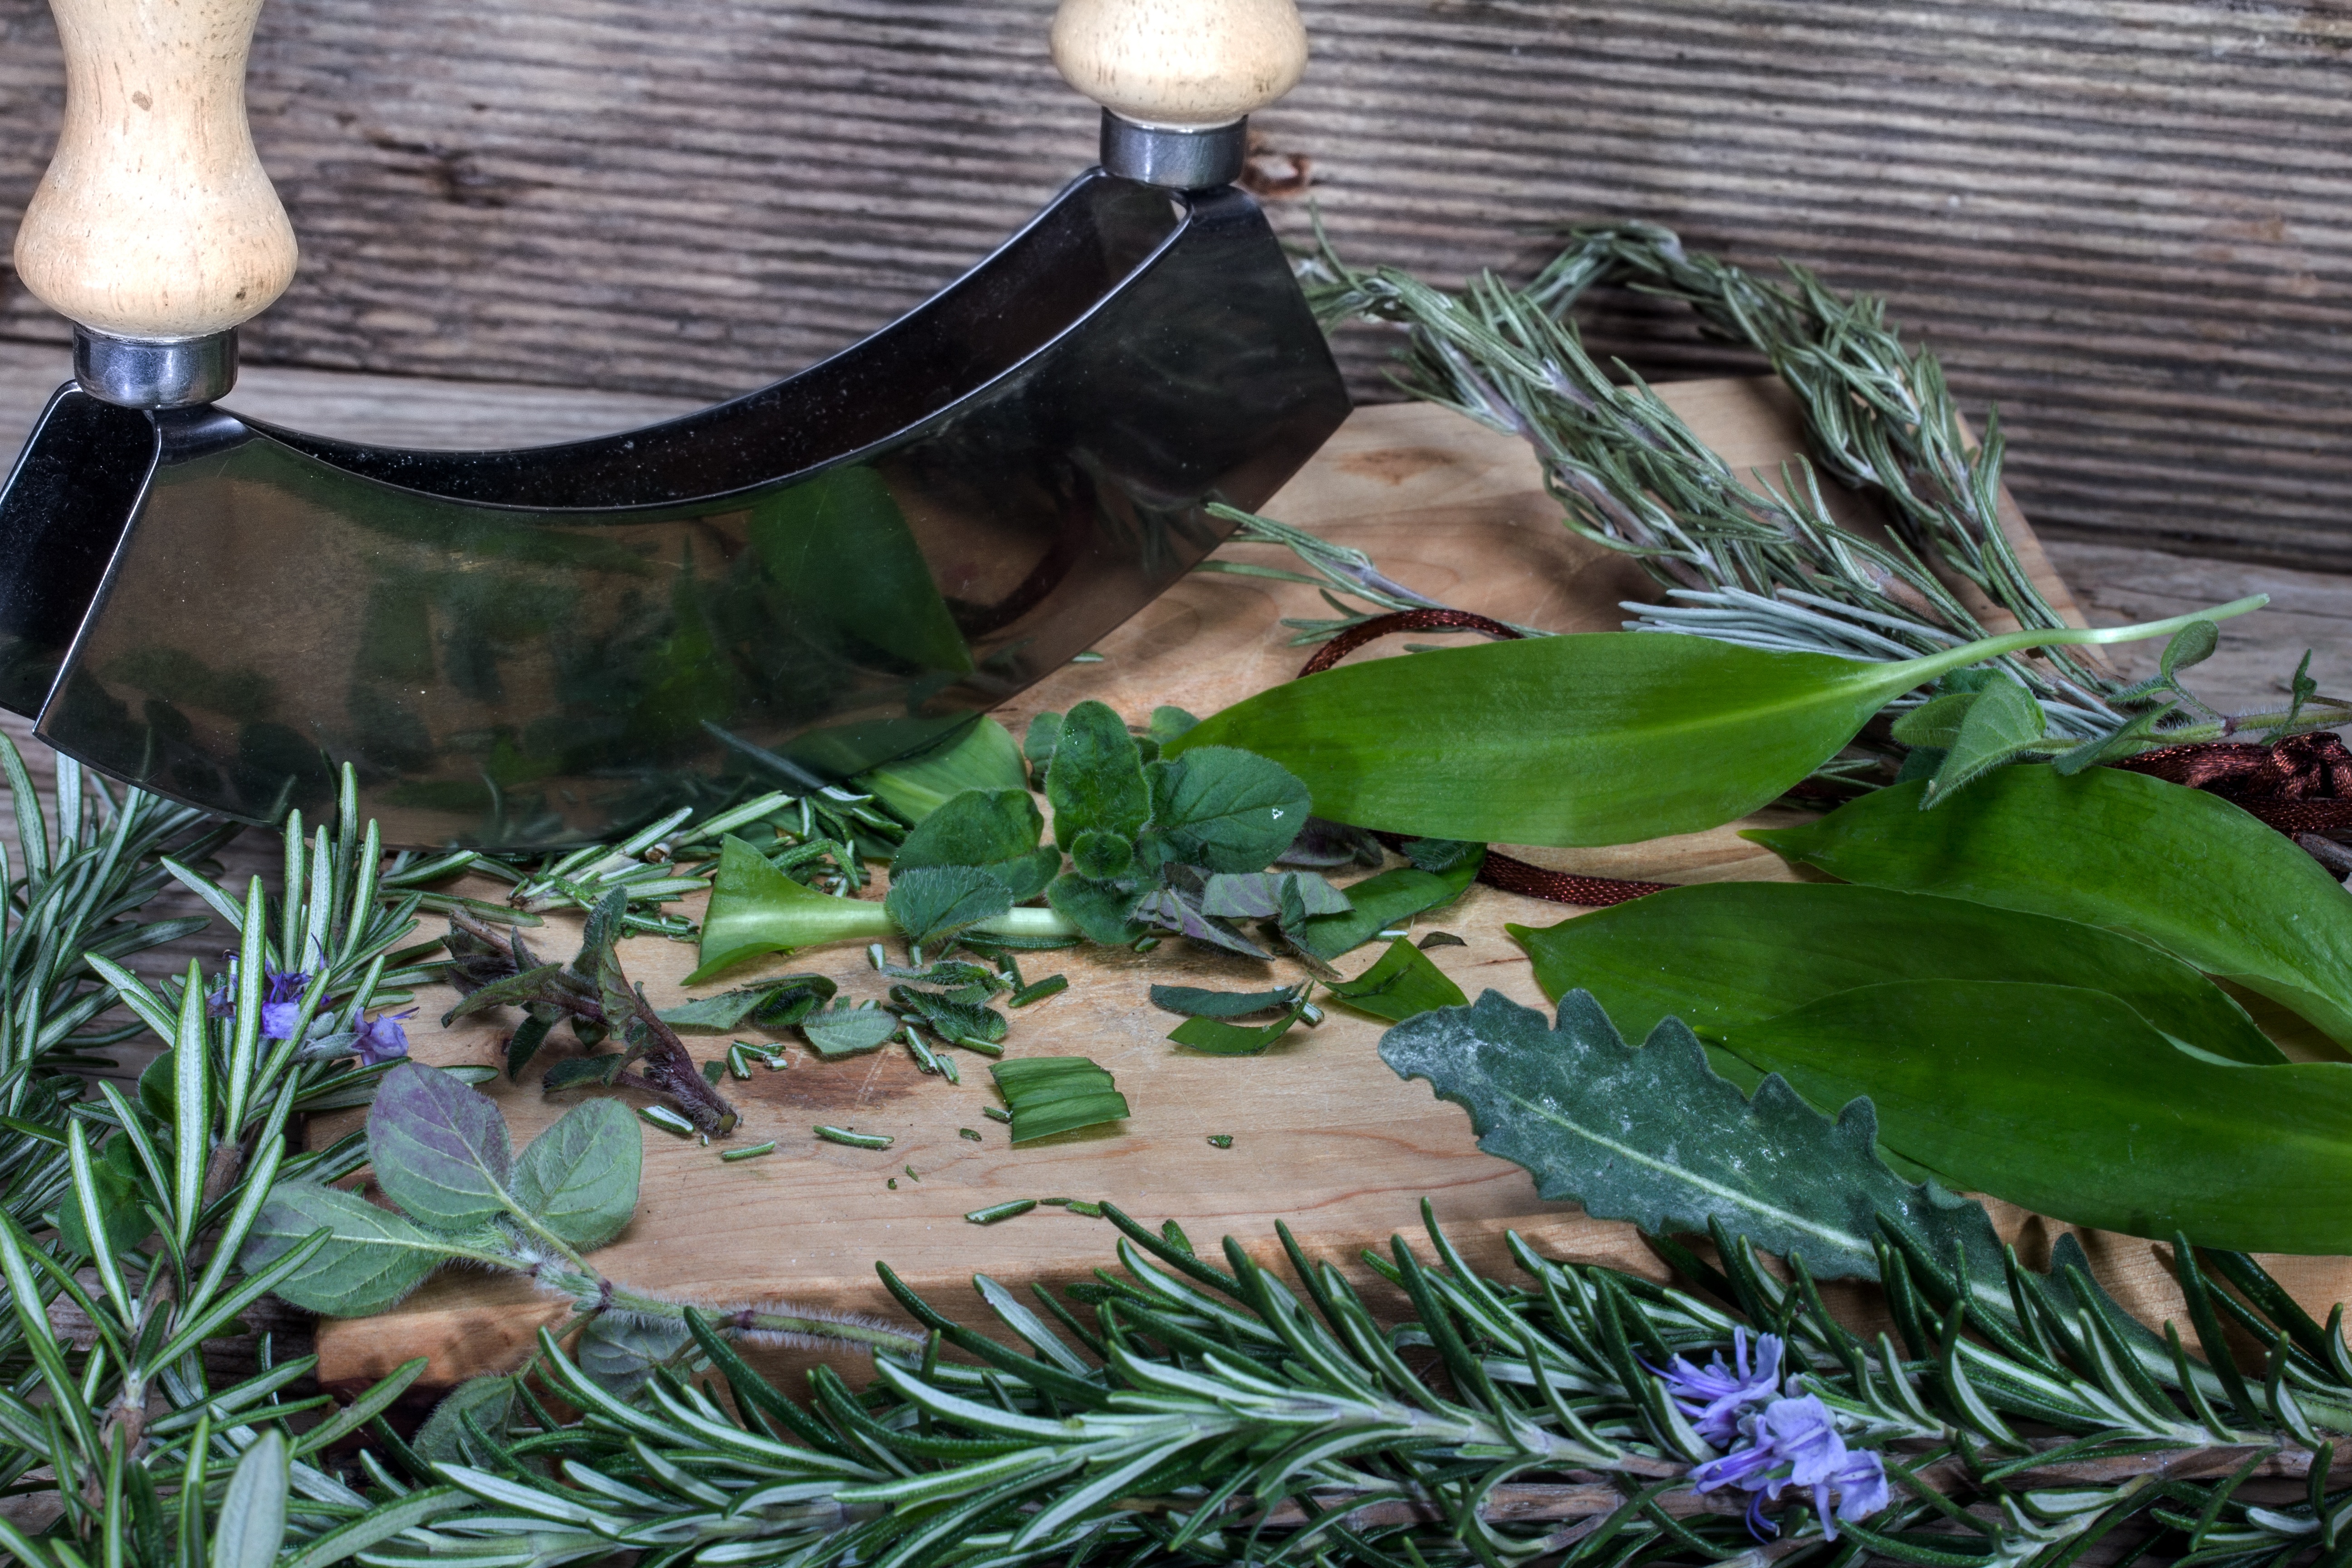
grass, lawn, flower, garden, cutting board, yard, herbs, culinary herbs, herb knife, herb rocker